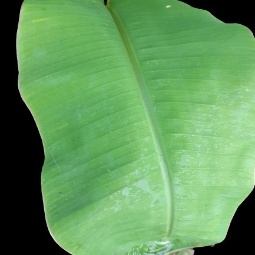
Label: Healthy